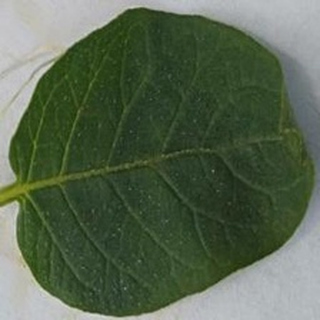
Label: healthy_potato